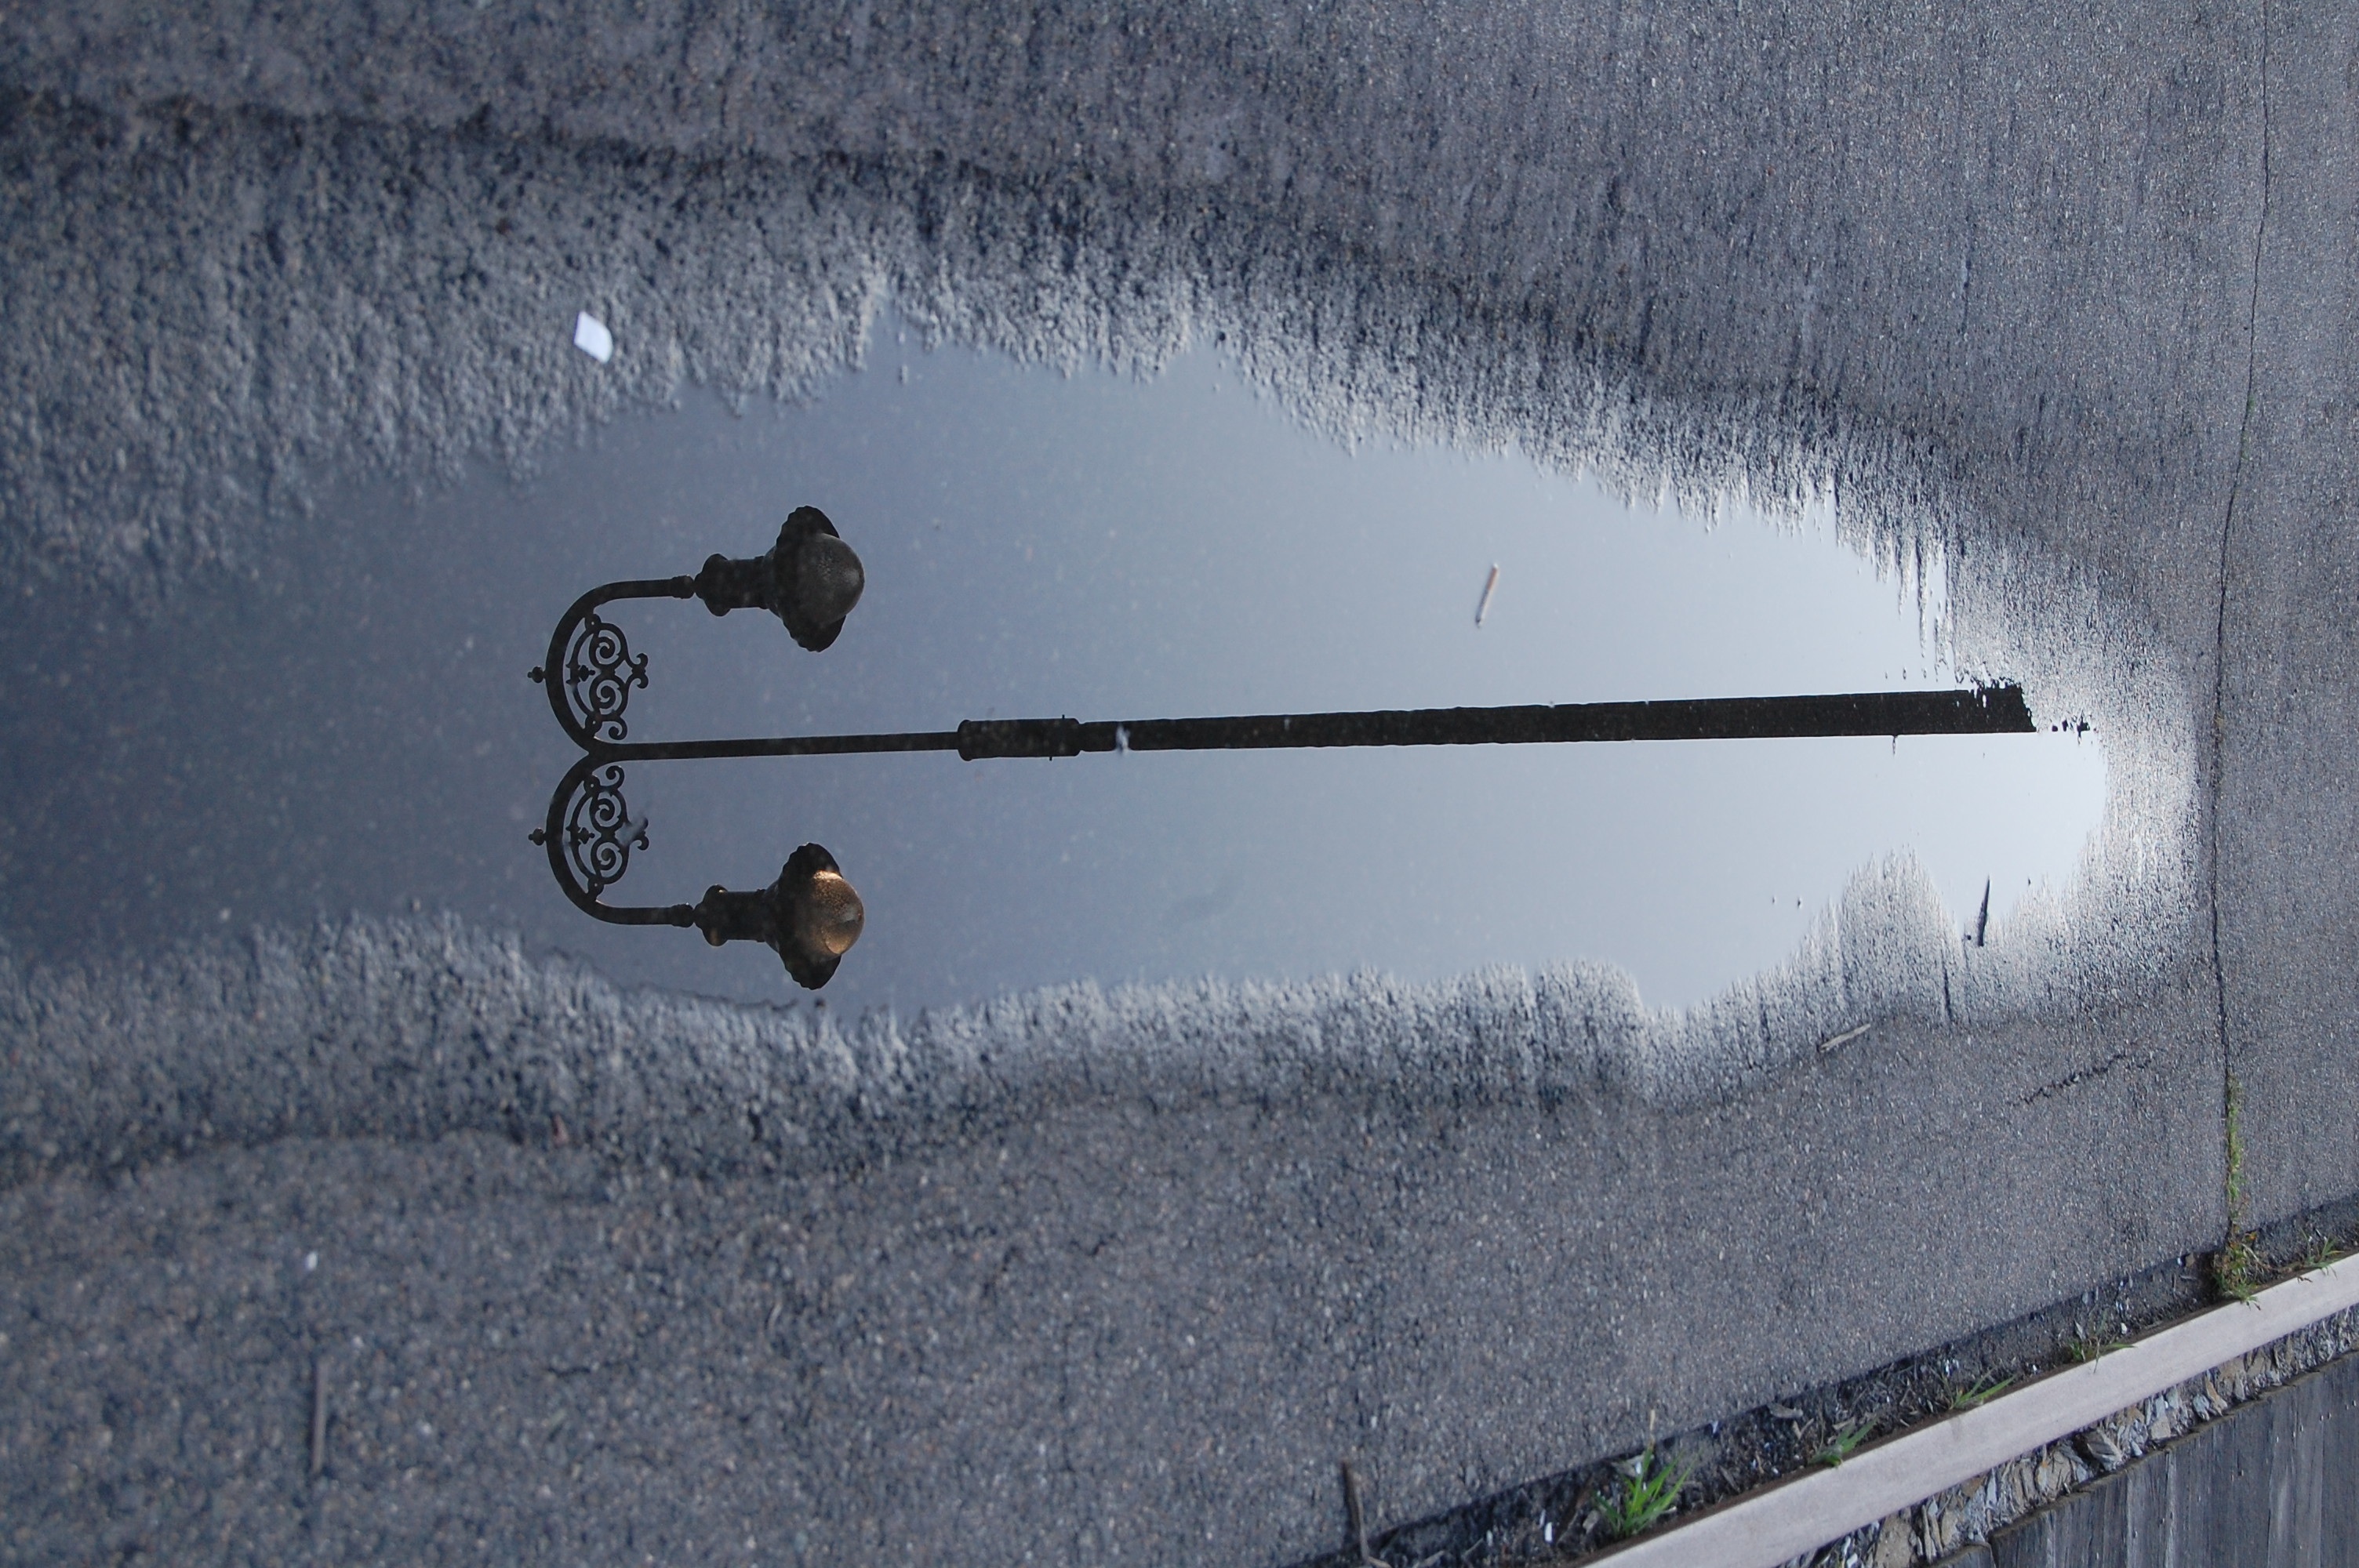
snow, winter, ice, reflection, weather, season, freezing